Ahmed Saadawi

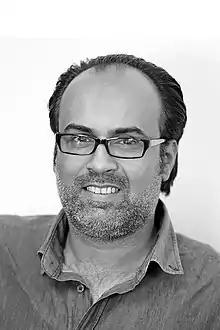

Ahmed Saadawi (born 1973) is an Iraqi novelist, poet, screenwriter and documentary film maker. He won the 2014 International Prize for Arabic Fiction for "Frankenstein in Baghdad". He lives and works in Baghdad.